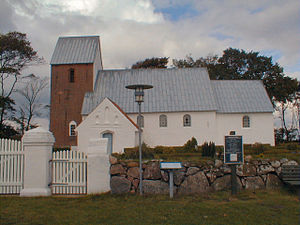
Hans Adolph Brorson / Vækkelsen
Randerup kirke, hvor Brorson var præst.
Hans Adolph Brorson var en dansk pietist, salmedigter og biskop i Ribe fra 1741 til 1764. Brorson, Thomas Kingo og N.F.S. Grundtvig regnes for Danmarks tre store salmedigtere. Brorson boede længe i Taarnborg i Puggårdsgade i Ribe. Han var bror til Broder og Nicolai Brorson.